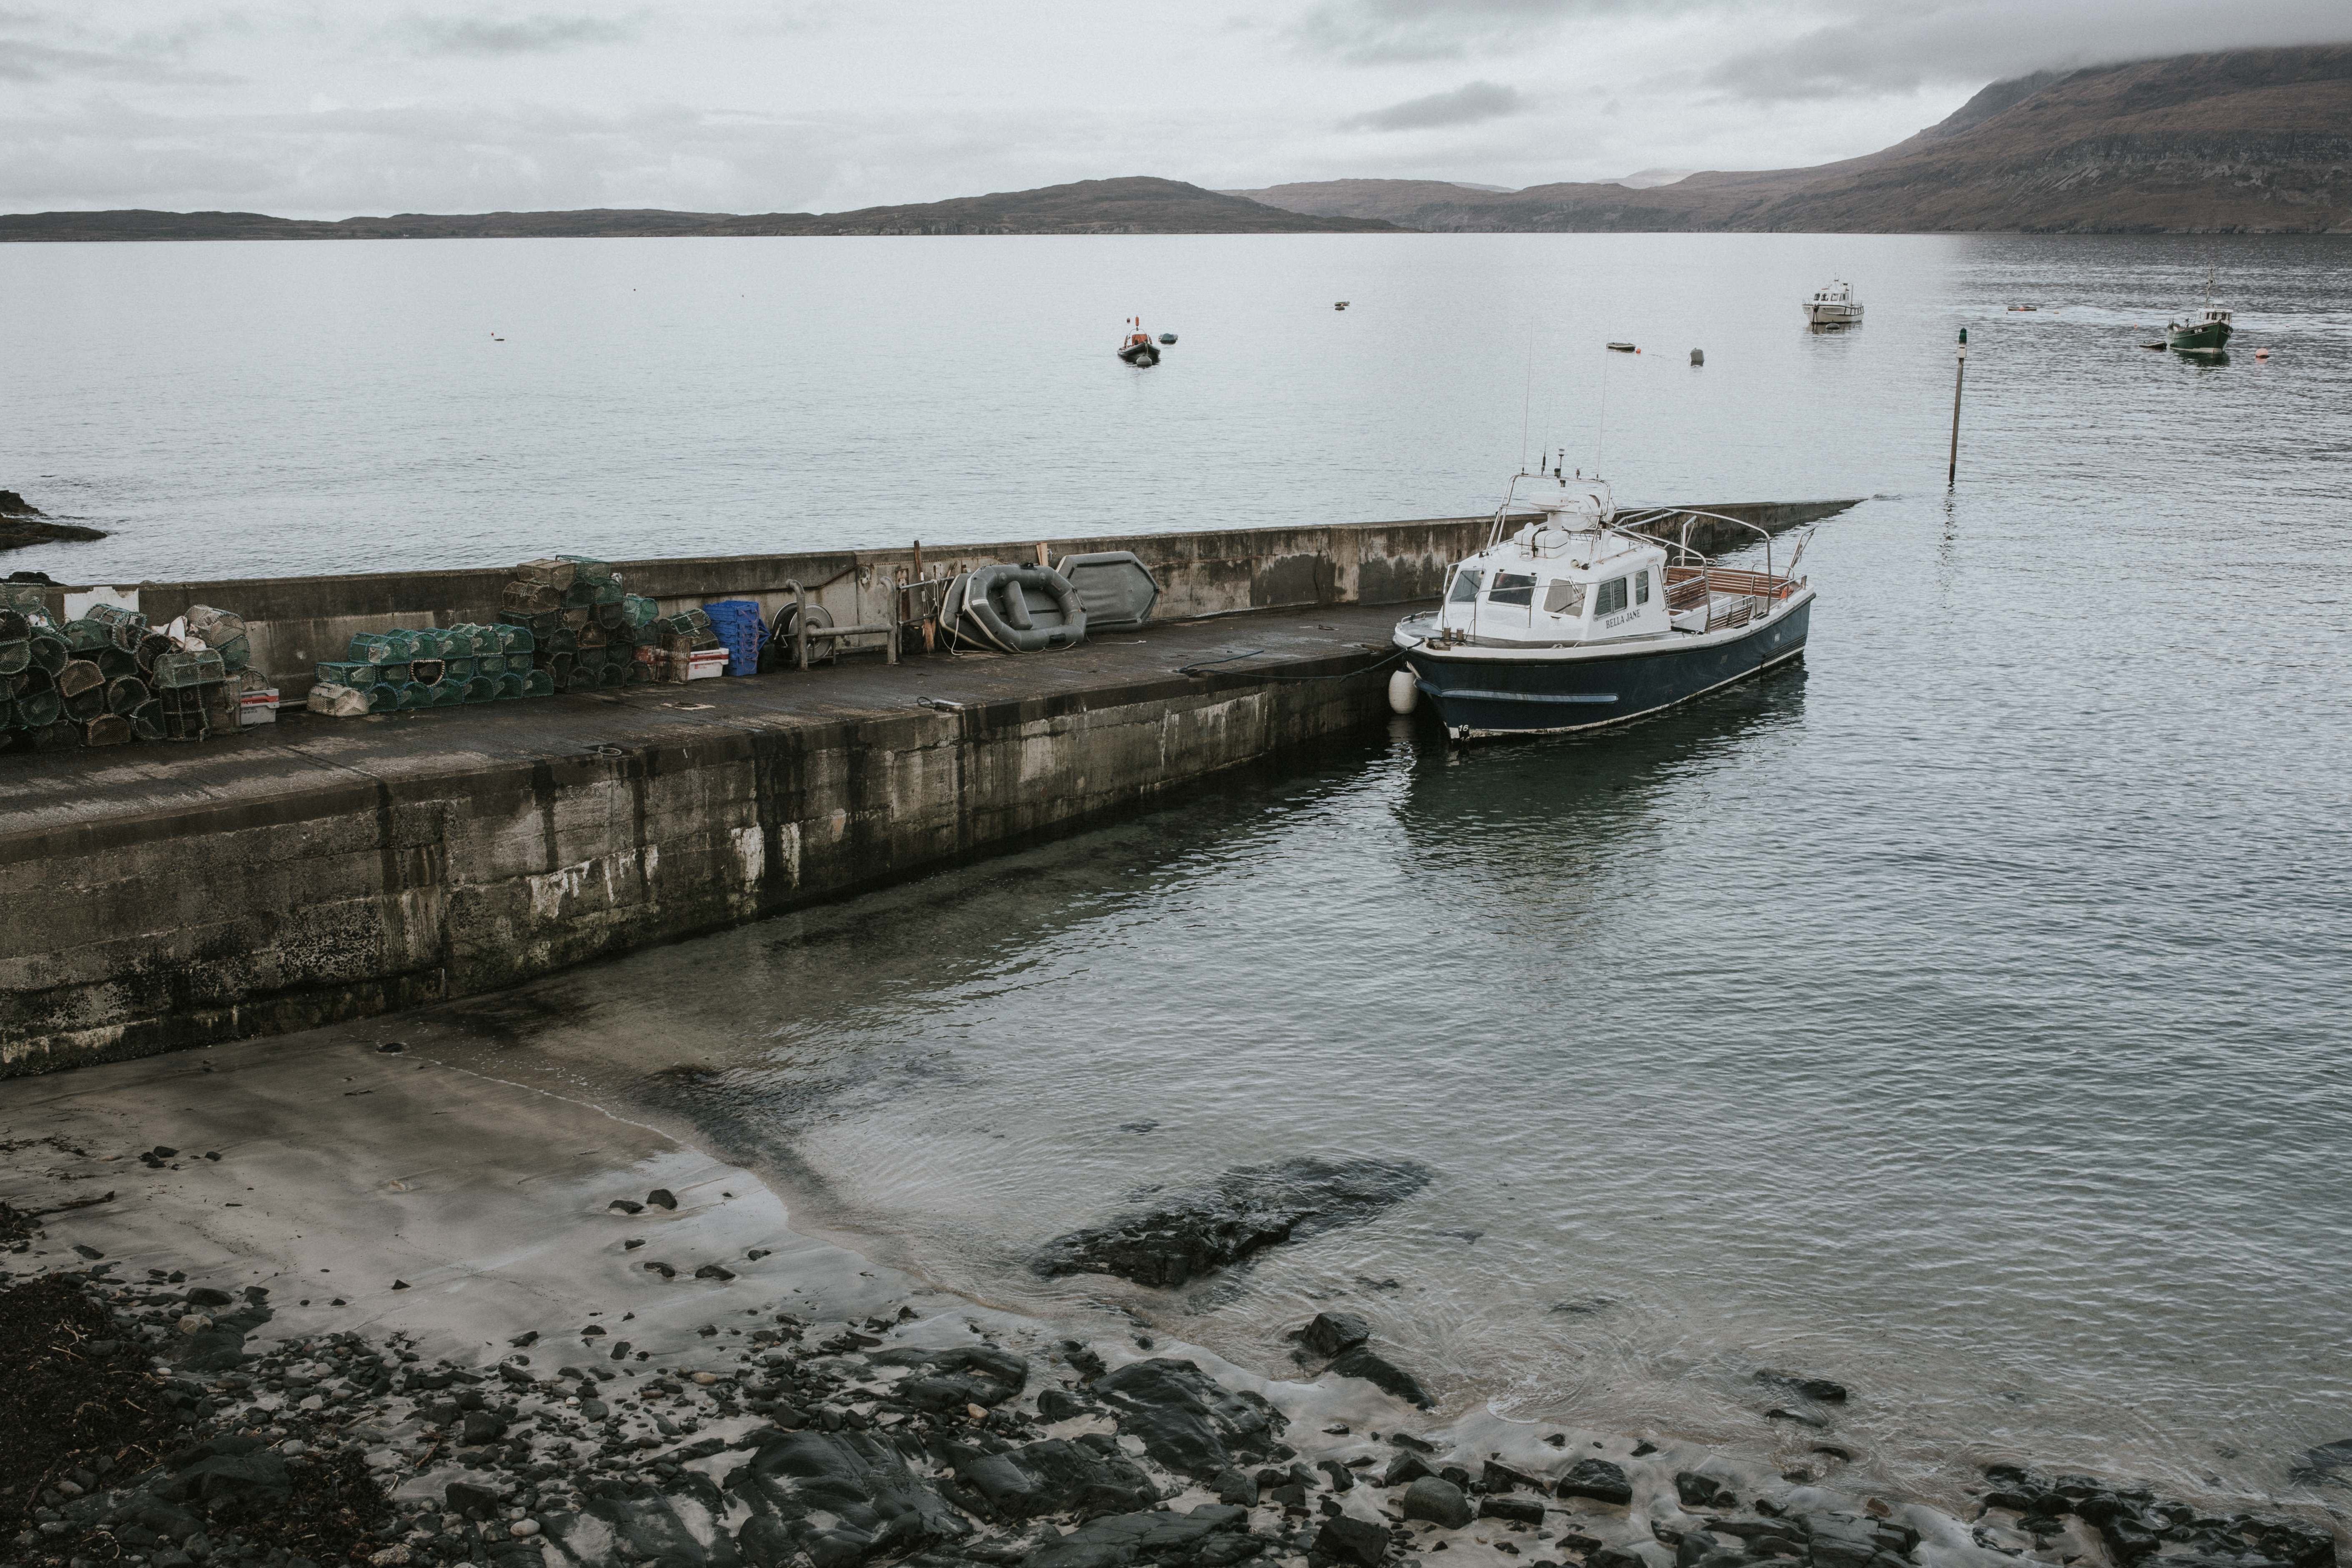
sea, coast, water, ocean, dock, boat, shore, wave, lake, river, reflection, vehicle, bay, harbour, waterway, channel, watercraft